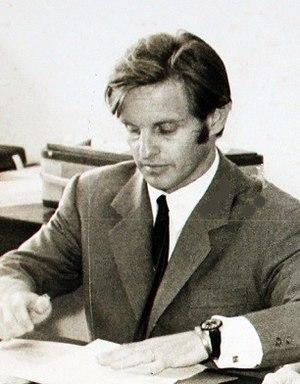
Le Dr Claude Gateff, chef de l'unité de recherche appliquée de l'OCEAC
Claude Gateff, né le 28 août 1934 à Toulouse et mort le 3 août 1989 à Bordeaux, est un médecin militaire et épidémiologiste français. Dès le début d'une longue carrière en Afrique francophone, il est confronté à la précarité, et à l'inégalité de l'accès aux soins. Il développe alors le concept de médecine des collectivités. Il rejoint l'École du Pharo, en 1981. Il y crée un enseignement moderne de l'épidémiologie au service de l'action de santé publique. Au sein du Service de santé des armées français il est considéré comme l'initiateur de la pratique moderne de l'épidémiologie. Ces principes et sa doctrine d'action restent un modèle pour ses nombreux élèves français et africains.